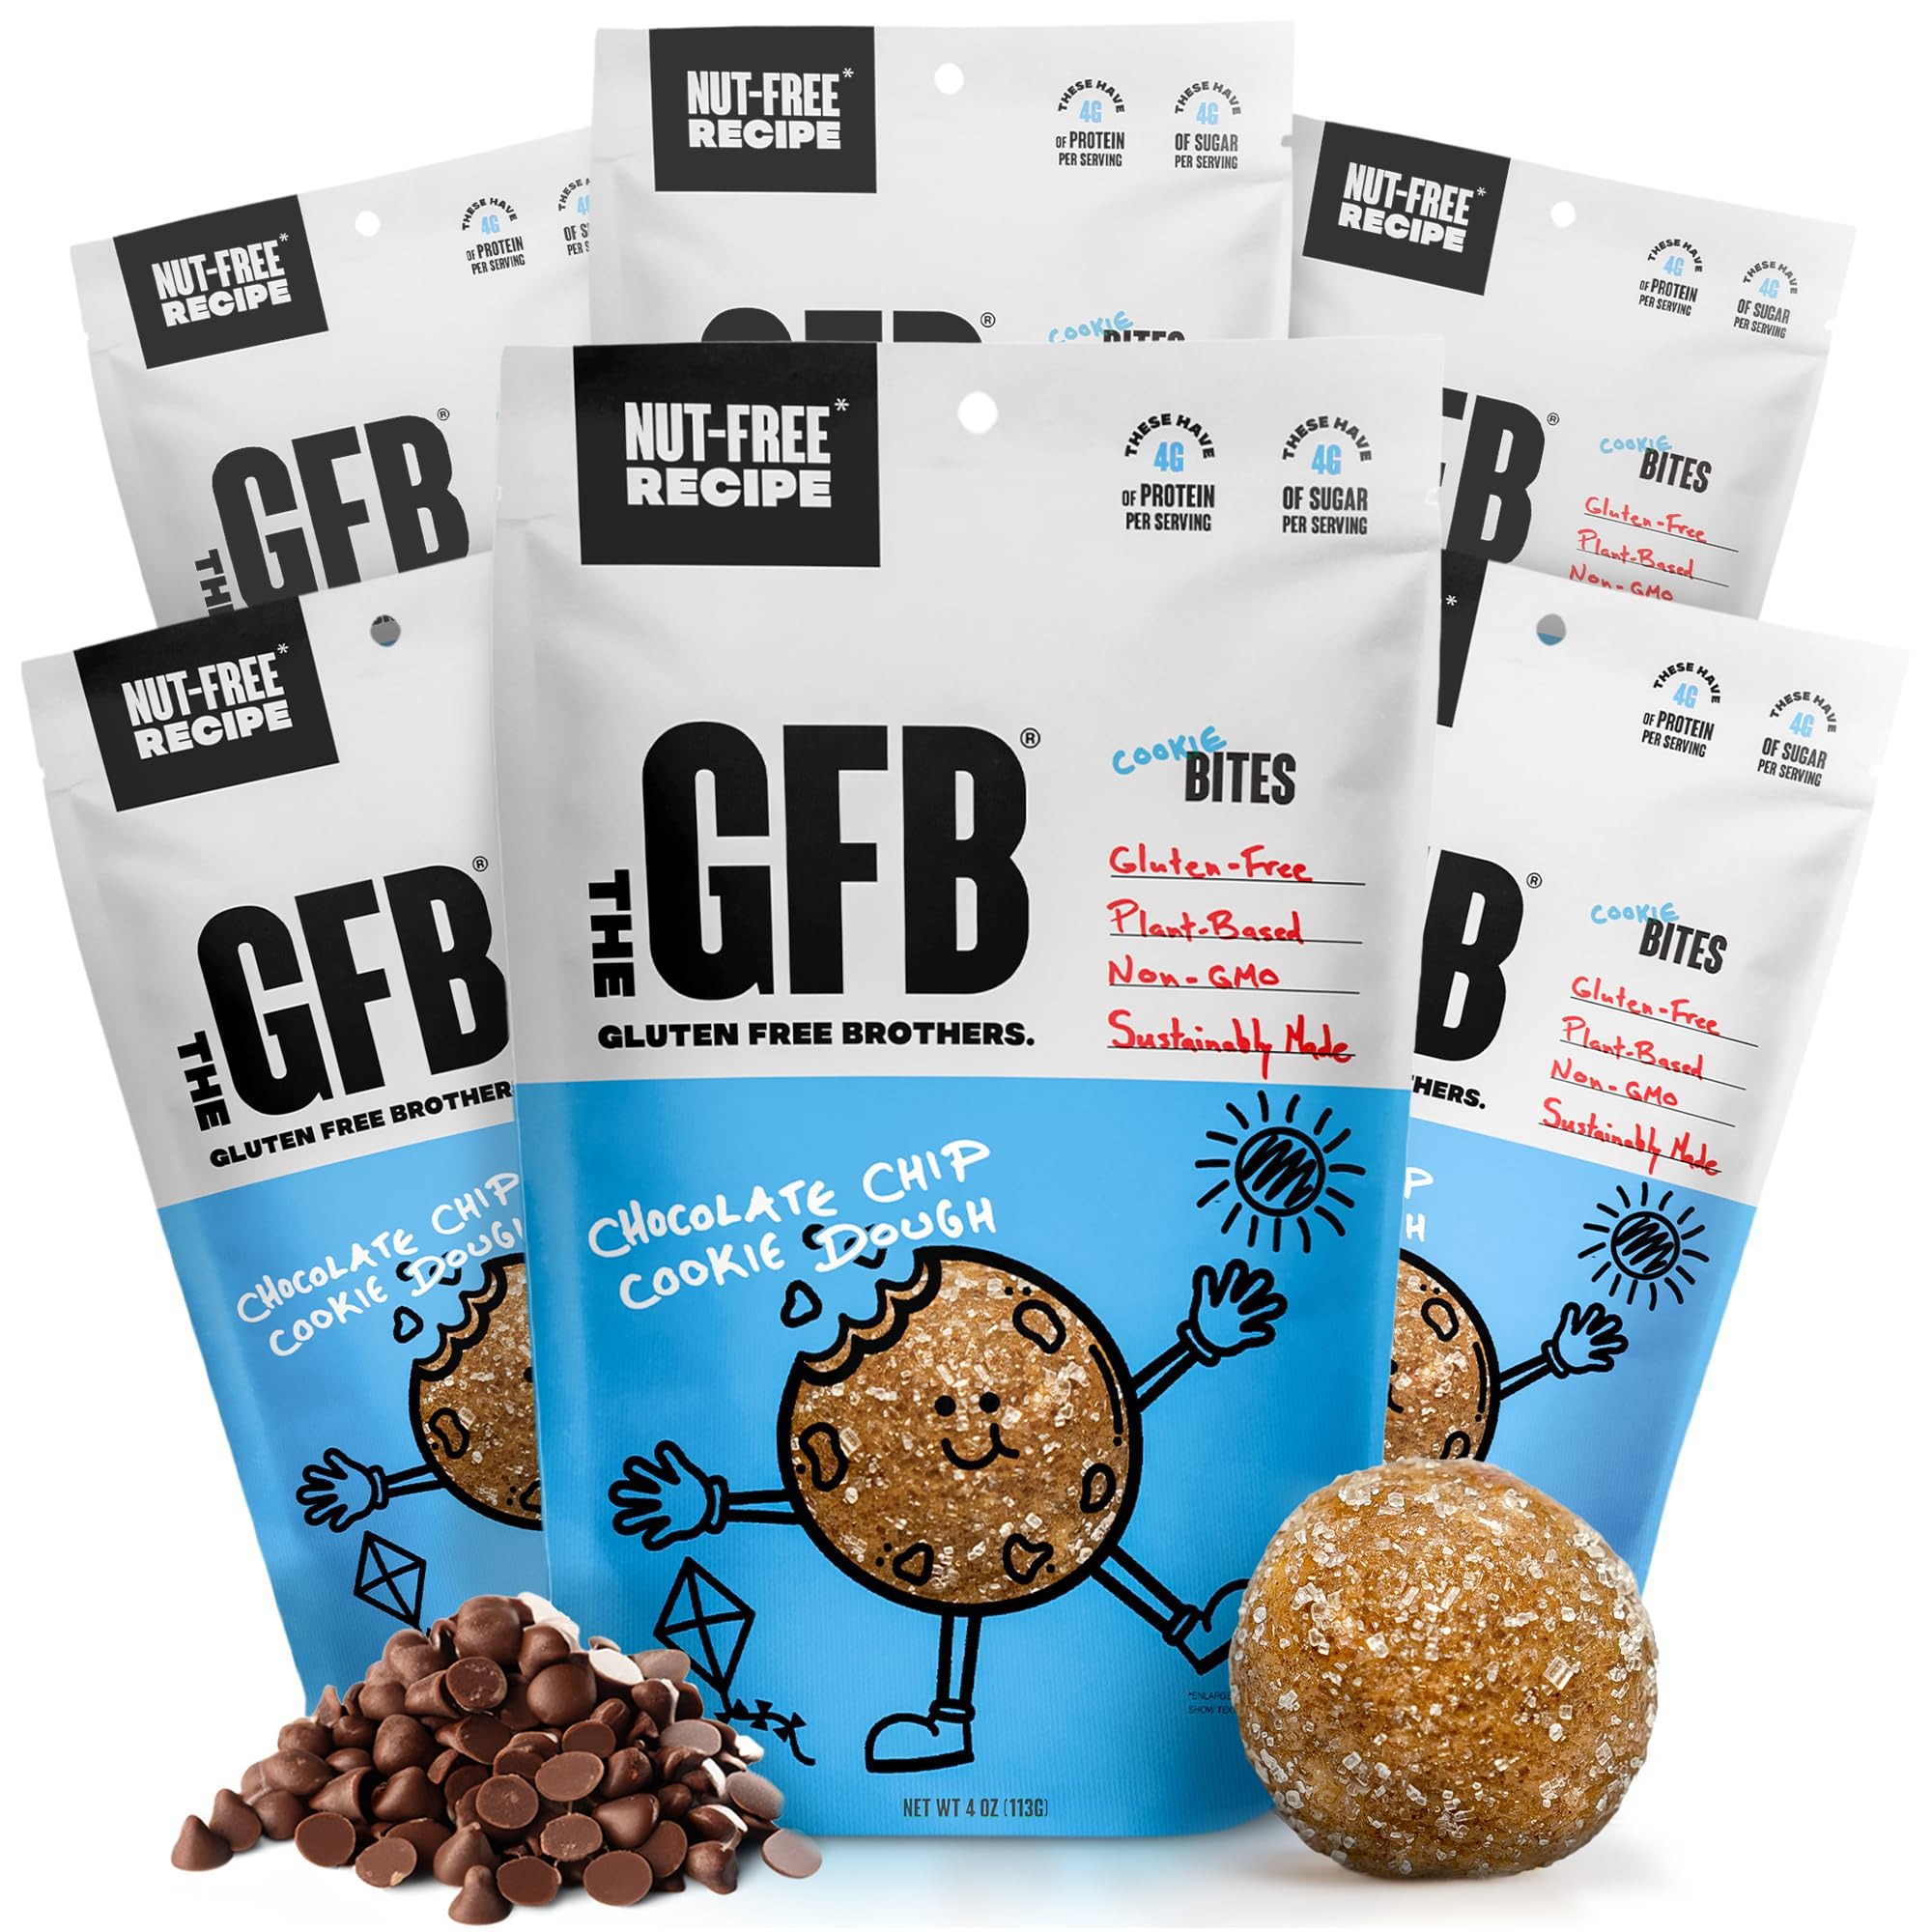
Item Name: The Gluten Free Brothers Chocolate Chip Cookie Dough Nut Free Bites - Allergen Friendly, Gluten Free, Soy Free Protein Balls – Plant Based Vegan Non-GMO Snack Size Protein Energy Balls, 4 oz (6 Count)
Bullet Point 1: RIDICULOUSLY TASTY COOKIE DOUGH: These mouth-watering chocolate chip cookie dough balls are pleasantly soft and chewy while offering 4 grams of protein in each serving. Our easy to store 6 x 4oz bags helps you bring snacks on the go
Bullet Point 2: NUT FREE, & ALLERGEN FRIENDLY The Gluten Free Brothers good for you snacks are free from gluten but full of great flavor. These energy balls are also nut free, fat free, soy free, dairy free, egg free, wheat free, lactose free, trans fat free and cholesterol free
Bullet Point 3: GOOD STUFF + PROTEIN: Our delicious vegan snacks are packed with the best tasting primarily organic ingredients to support healthy nutrition plus plant based protein to keep you going strong all day long
Bullet Point 4: SATISFYING, CERTIFIED SNACKING: The GFB protein bites are certified gluten free, non-GMO verified, vegan, and certified kosher. They are also seriously satisfying and come in a snack size pack that’s perfect for purses, pockets and gym bags
Bullet Point 5: WE'RE A CERTIFIED B CORP: At The Gluten Free Bothers our triple bottom line is people, planet and prosperity. All our gluten free snacks are made in the USA in our own sustainably operated, zero waste facility
Product Description: The GFB GLUTEN FREE PROTEIN BITES: With so many amazing flavors in our gluten free snack range, how do you know which is your new favorite? Simple – check out 3 flavors in our protein energy bite variety pack containing two each of our Banana Nut, Dark Chocolate Hazelnut and Blueberry Almond flavors. The GFB vegan snack recipes are full of things we ought to eat, and still, somehow ridiculously tasty. We combine simple, nutritious, primarily organic ingredients into something you will love eating along with plenty of plant-based protein to fuel busy lifestyles. And not only are our snacks certified gluten free, they are non GMO verified, vegan, and certified kosher. These protein bites are a good source of fiber, and are fat free, soy free, dairy free, egg free, wheat free, lactose free, trans fat free and cholesterol free, but they’re not flavor free – they’re a great tasting way to keep hunger cravings at bay. Our gluten free snack bites are all simple, honest and made with natural ingredients you recognize. Plus, they are made in small batches right here in the USA the way you would at home, if you had a really, really big kitchen. We then pack them in snack sized bags that are great for desk drawers, backpacks, and gym bags as a post workout snack to prevent hangriness. As two gluten-intolerant brothers (The GFB), we were tired of choosing between good-for-you food and food that actually tastes good. Making our own great vegan gluten free snack products comes with great responsibility, so we became a Certified B Corp just to underscore how seriously we take sustainability. We’re proud to operate our own zero-waste facility staffed with a local workforce in Grand Rapids, MI.
Value: 23.88
Unit: Ounce

Price: 4.99